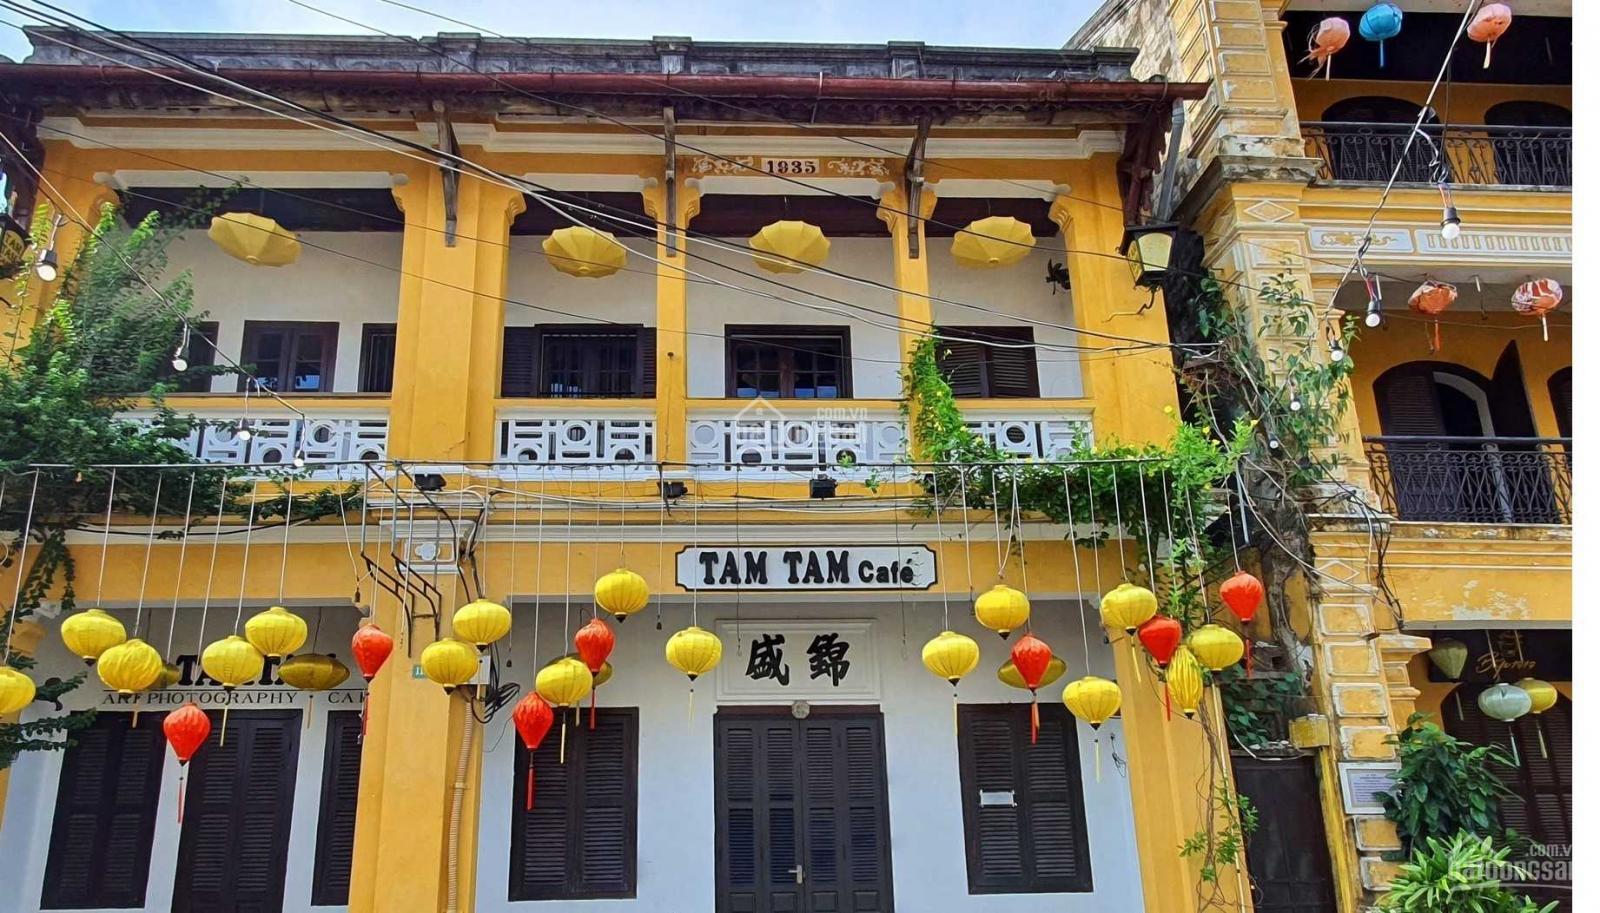
những cánh cửa của quán cà phê này đều có màu nâu đen